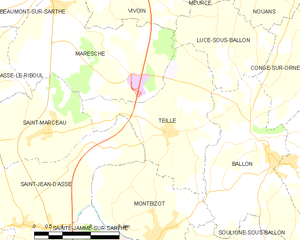
Carte des communes françaises